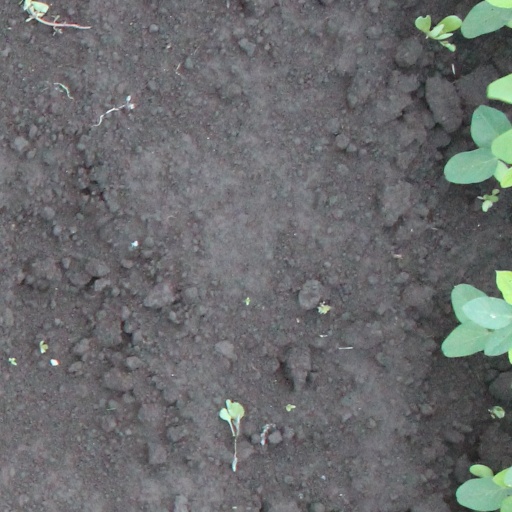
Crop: soybean